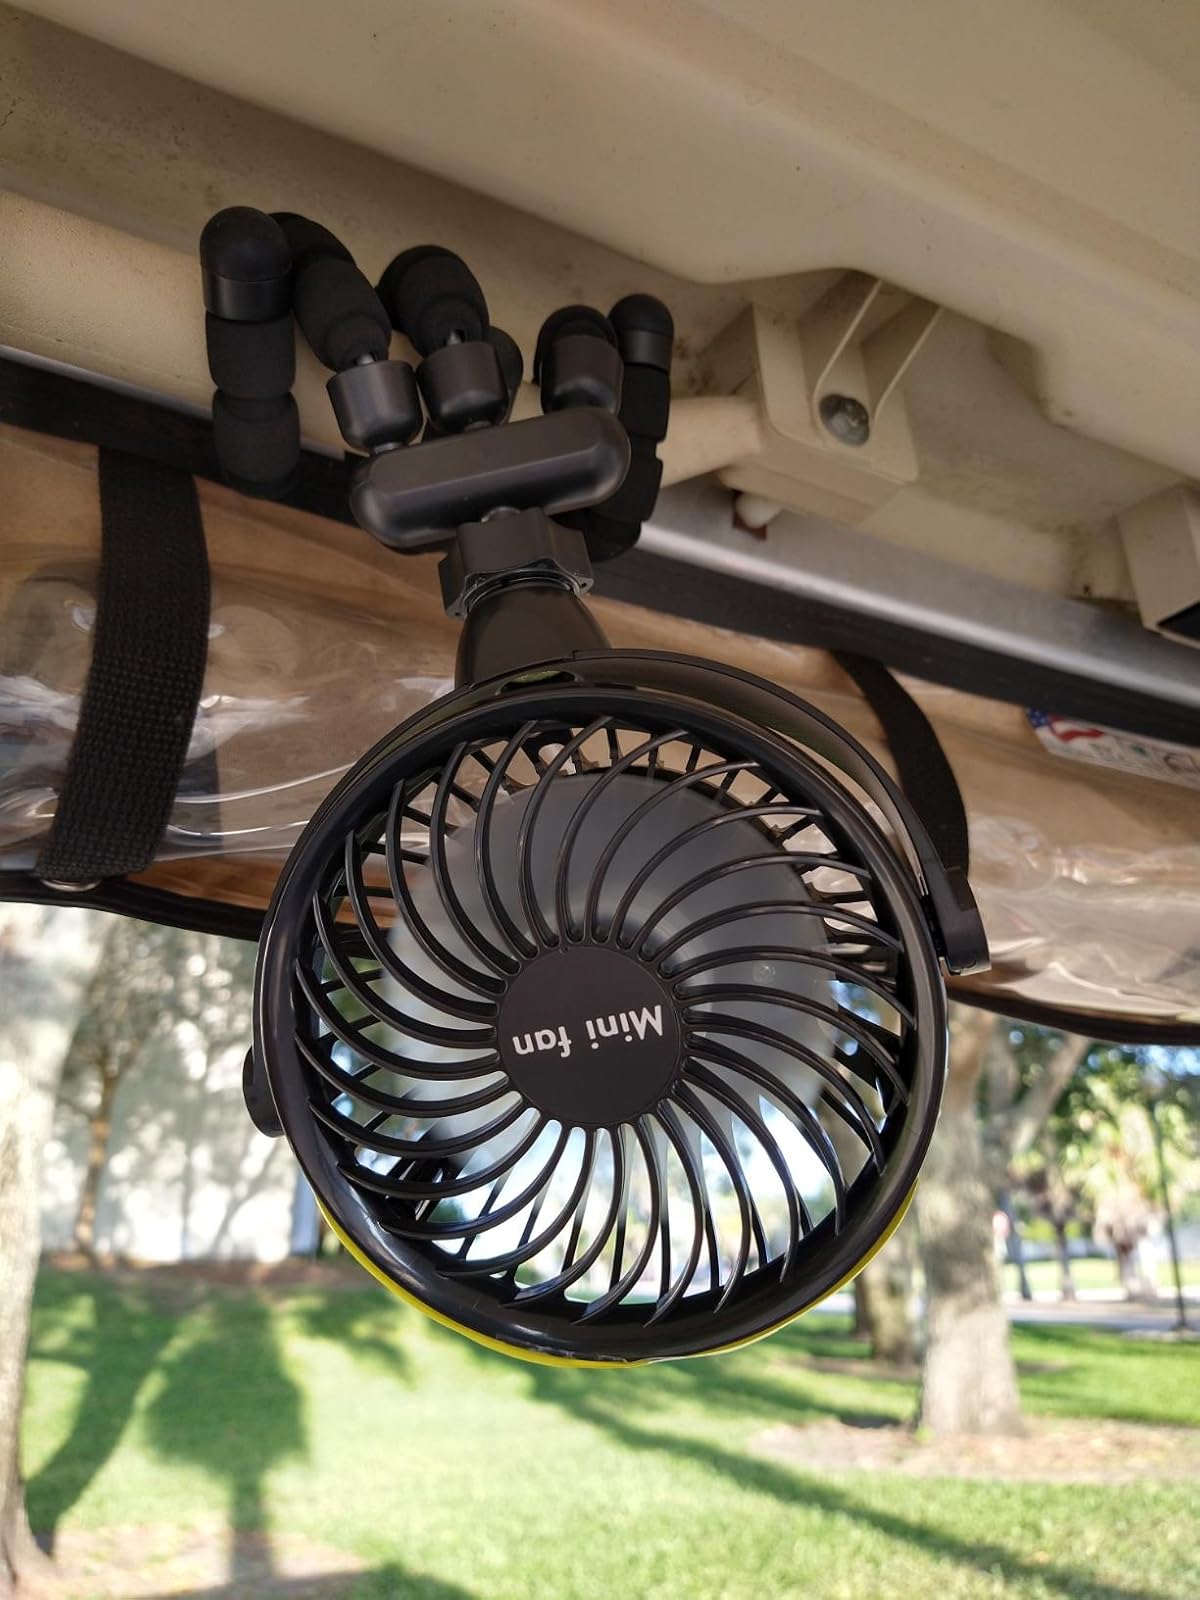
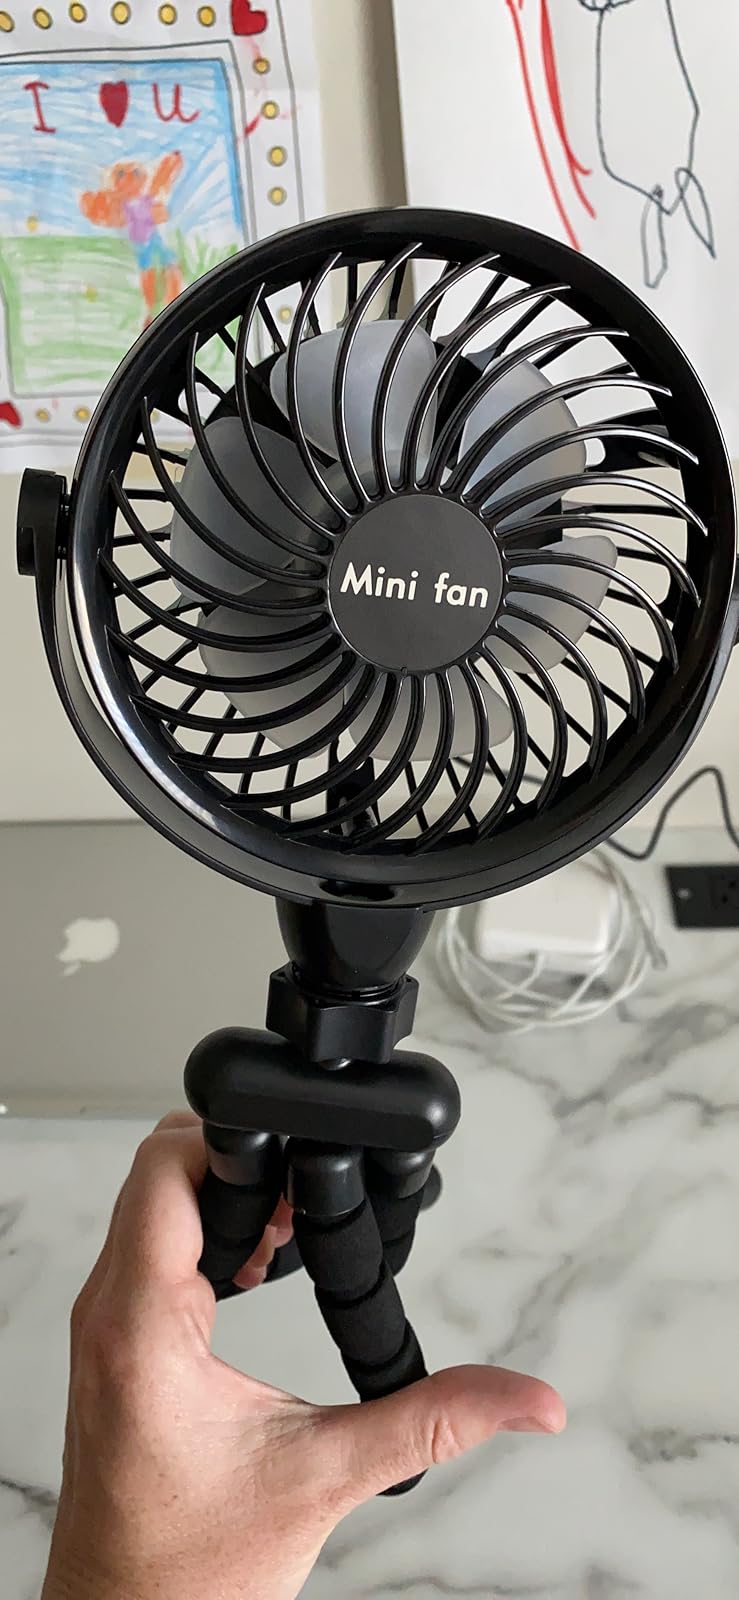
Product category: fan
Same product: yes